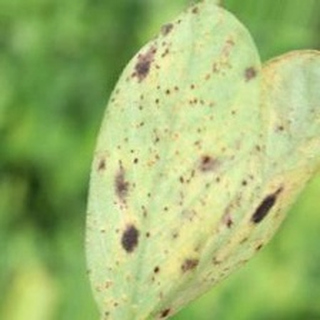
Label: groundnut_rust